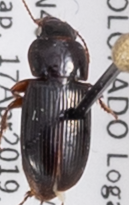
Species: Harpalus desertus
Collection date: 2019-04-17
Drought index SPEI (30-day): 0.272
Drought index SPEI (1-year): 1.22
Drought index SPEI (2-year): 0.54